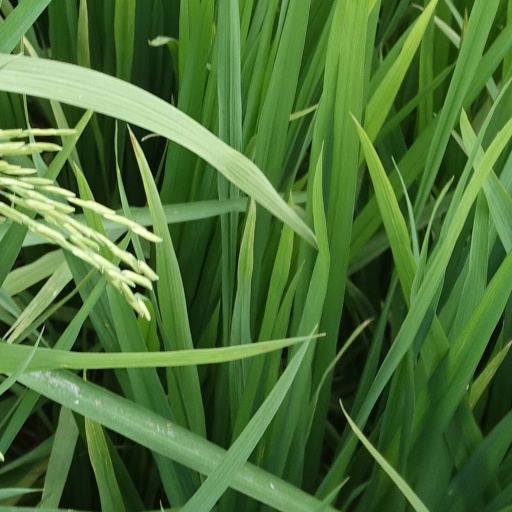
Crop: rice